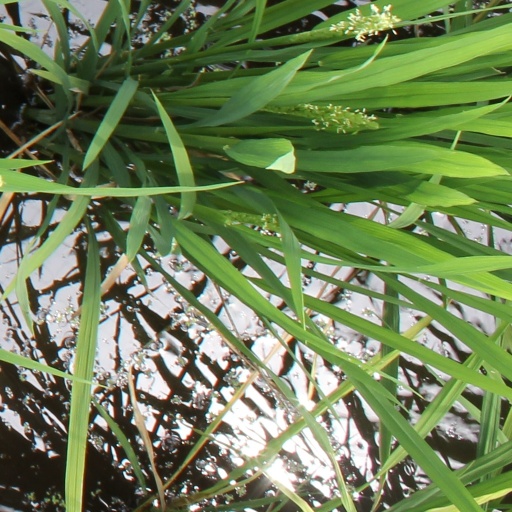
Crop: rice